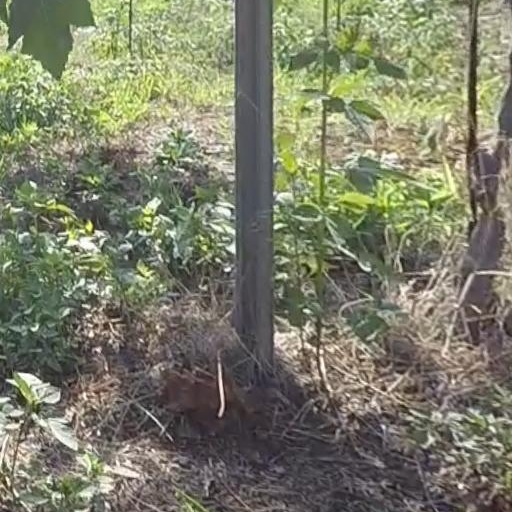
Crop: grape